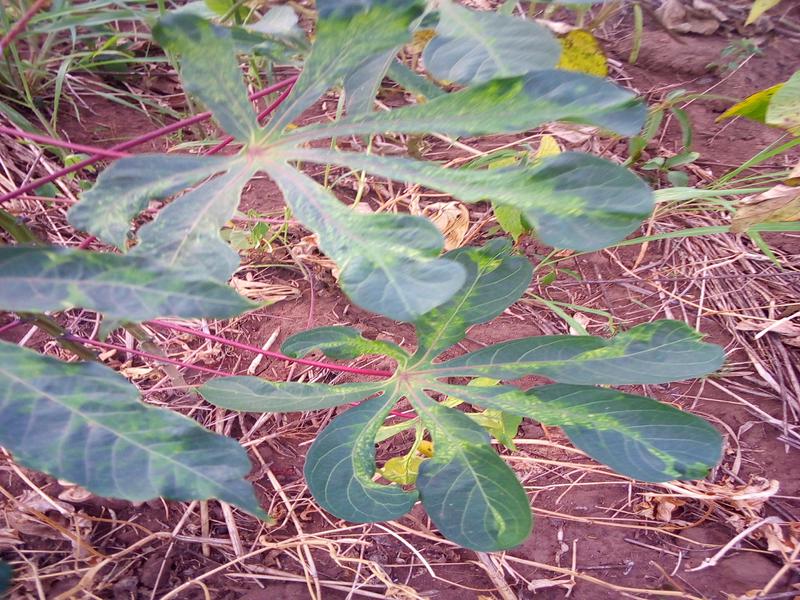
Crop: cassava
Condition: mosaic_disease